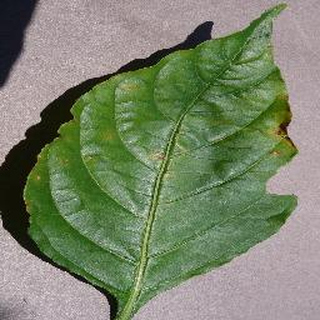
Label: bell_pepper_bacterial_spot